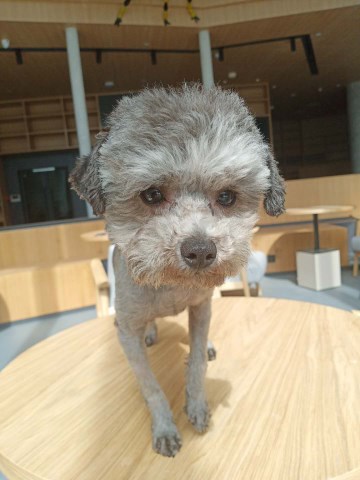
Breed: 7449-n000128-teddy